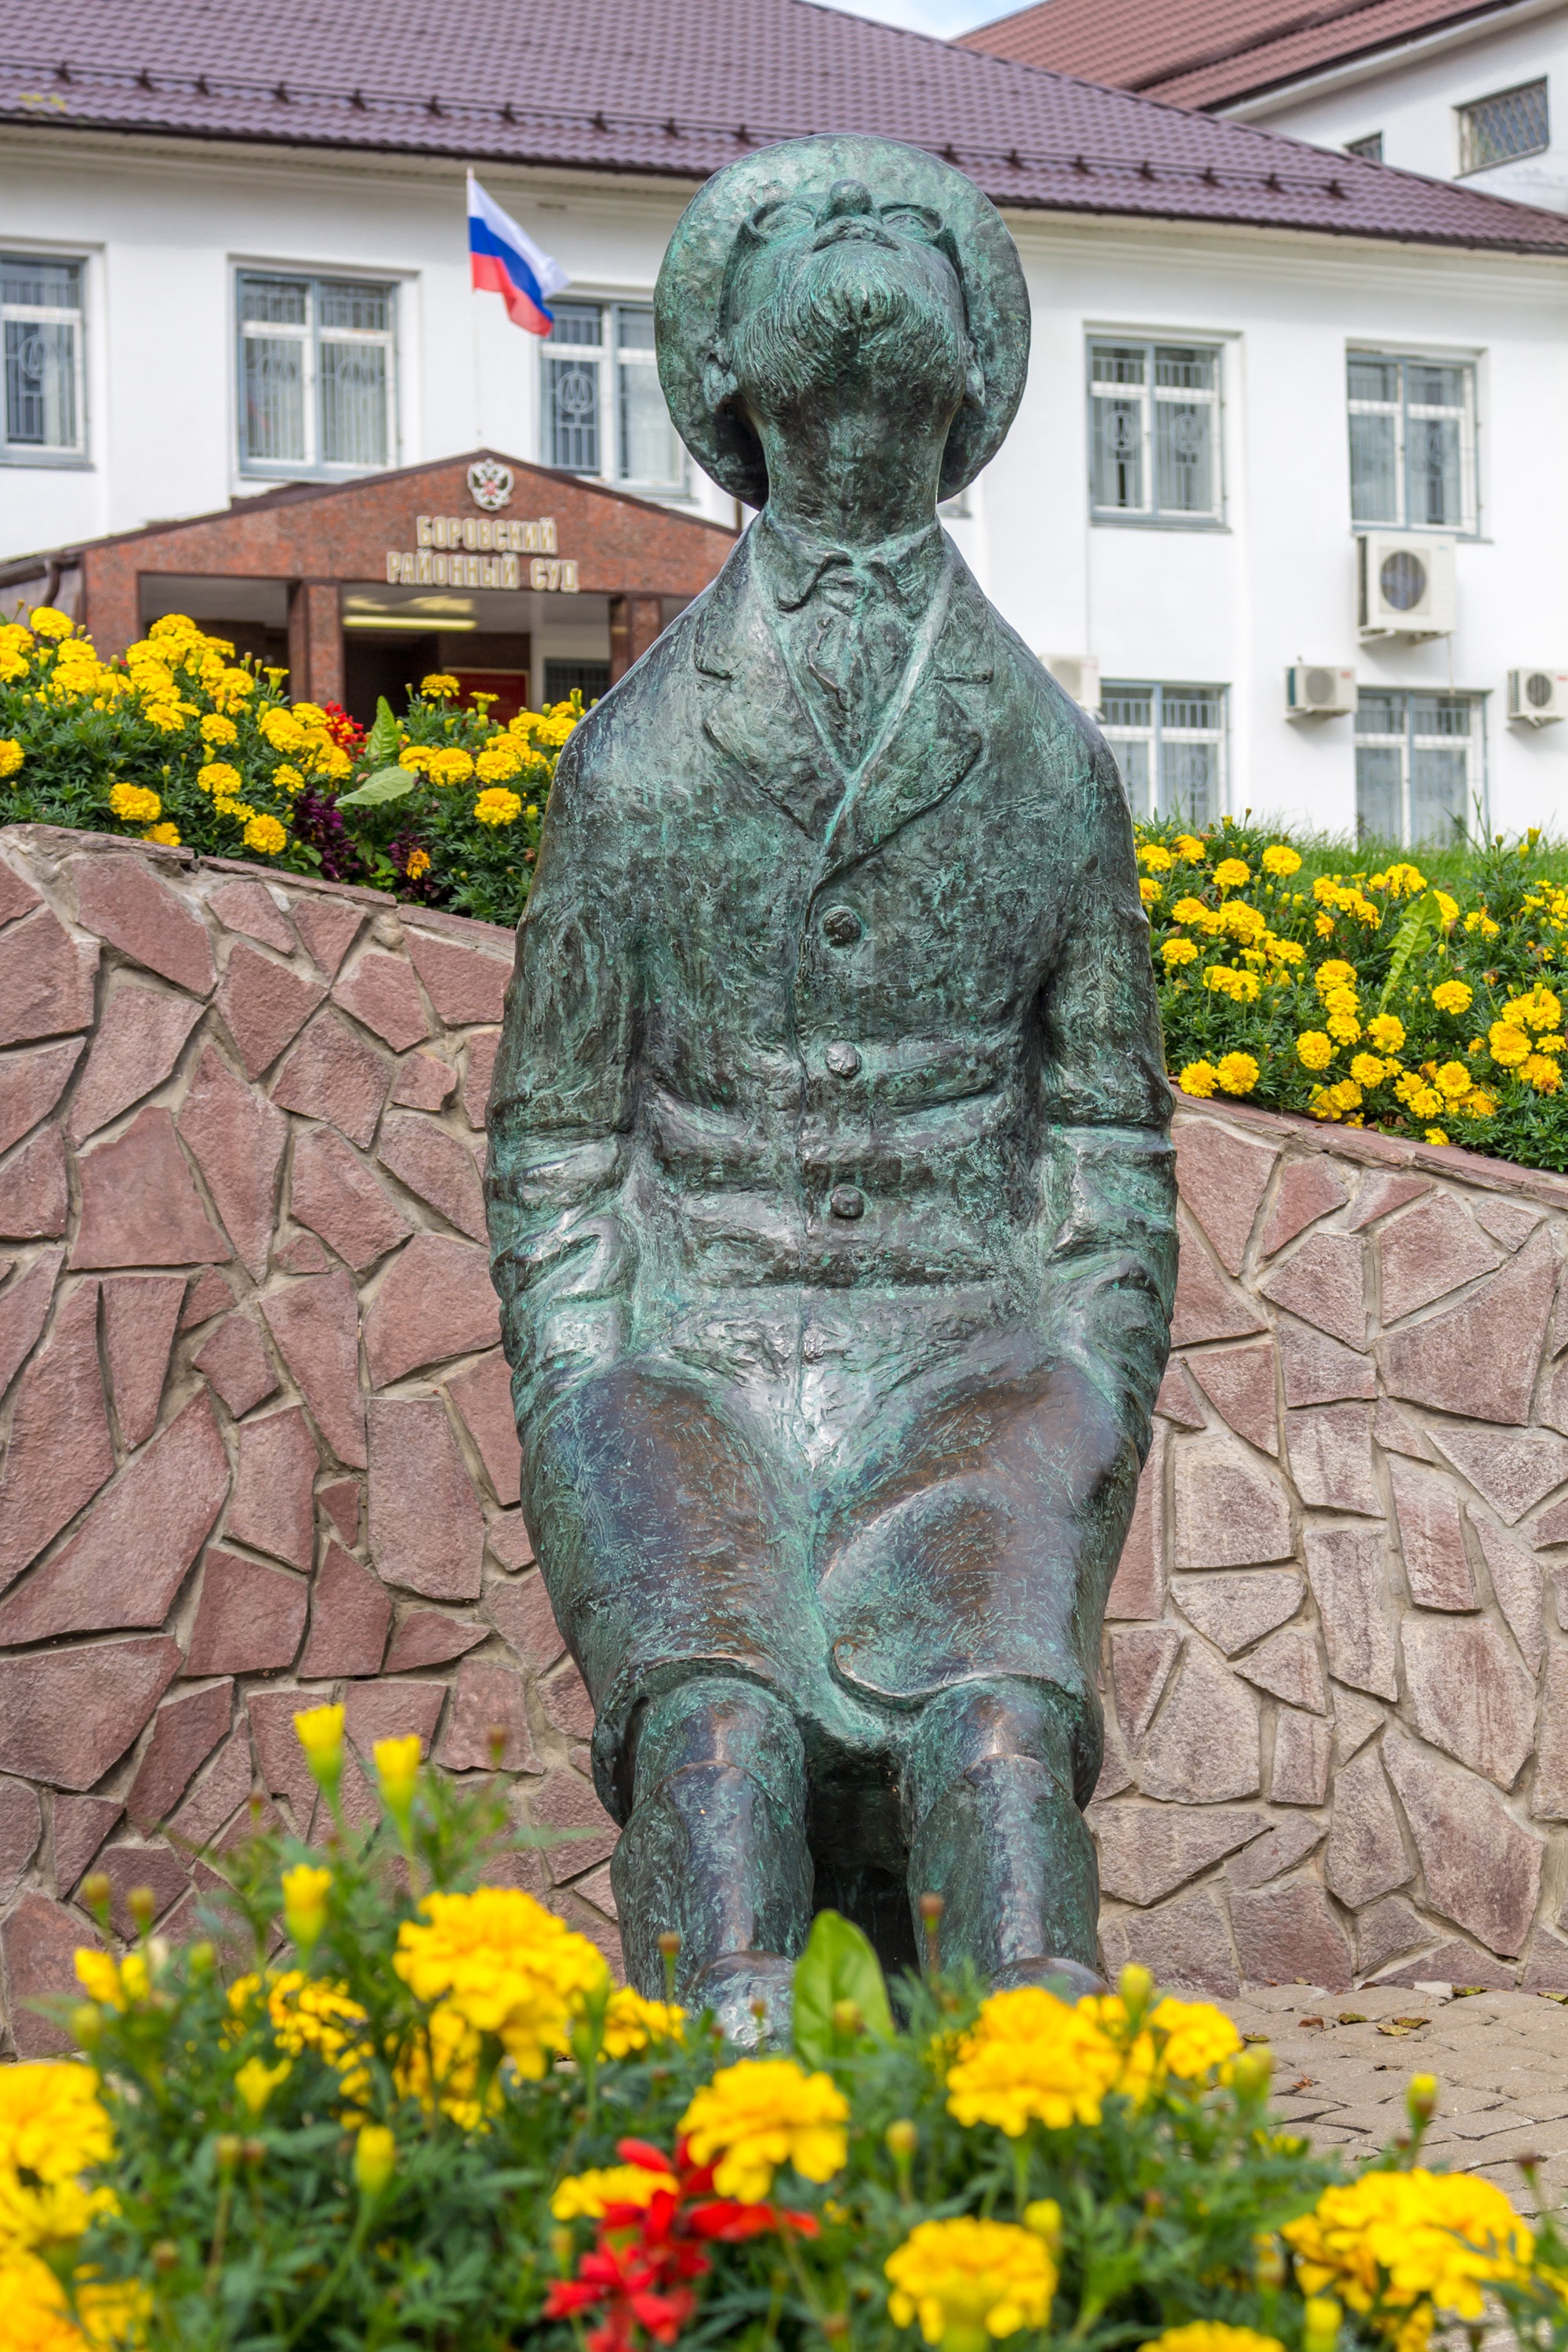
cosmos, monument, statue, flight, garden, rocket, blue sky, old town, sculpture, art, clouds, clear sky, russia, borovsk, tsiolkovsky, cosmist, astronautics, rocket science, scientist, genius